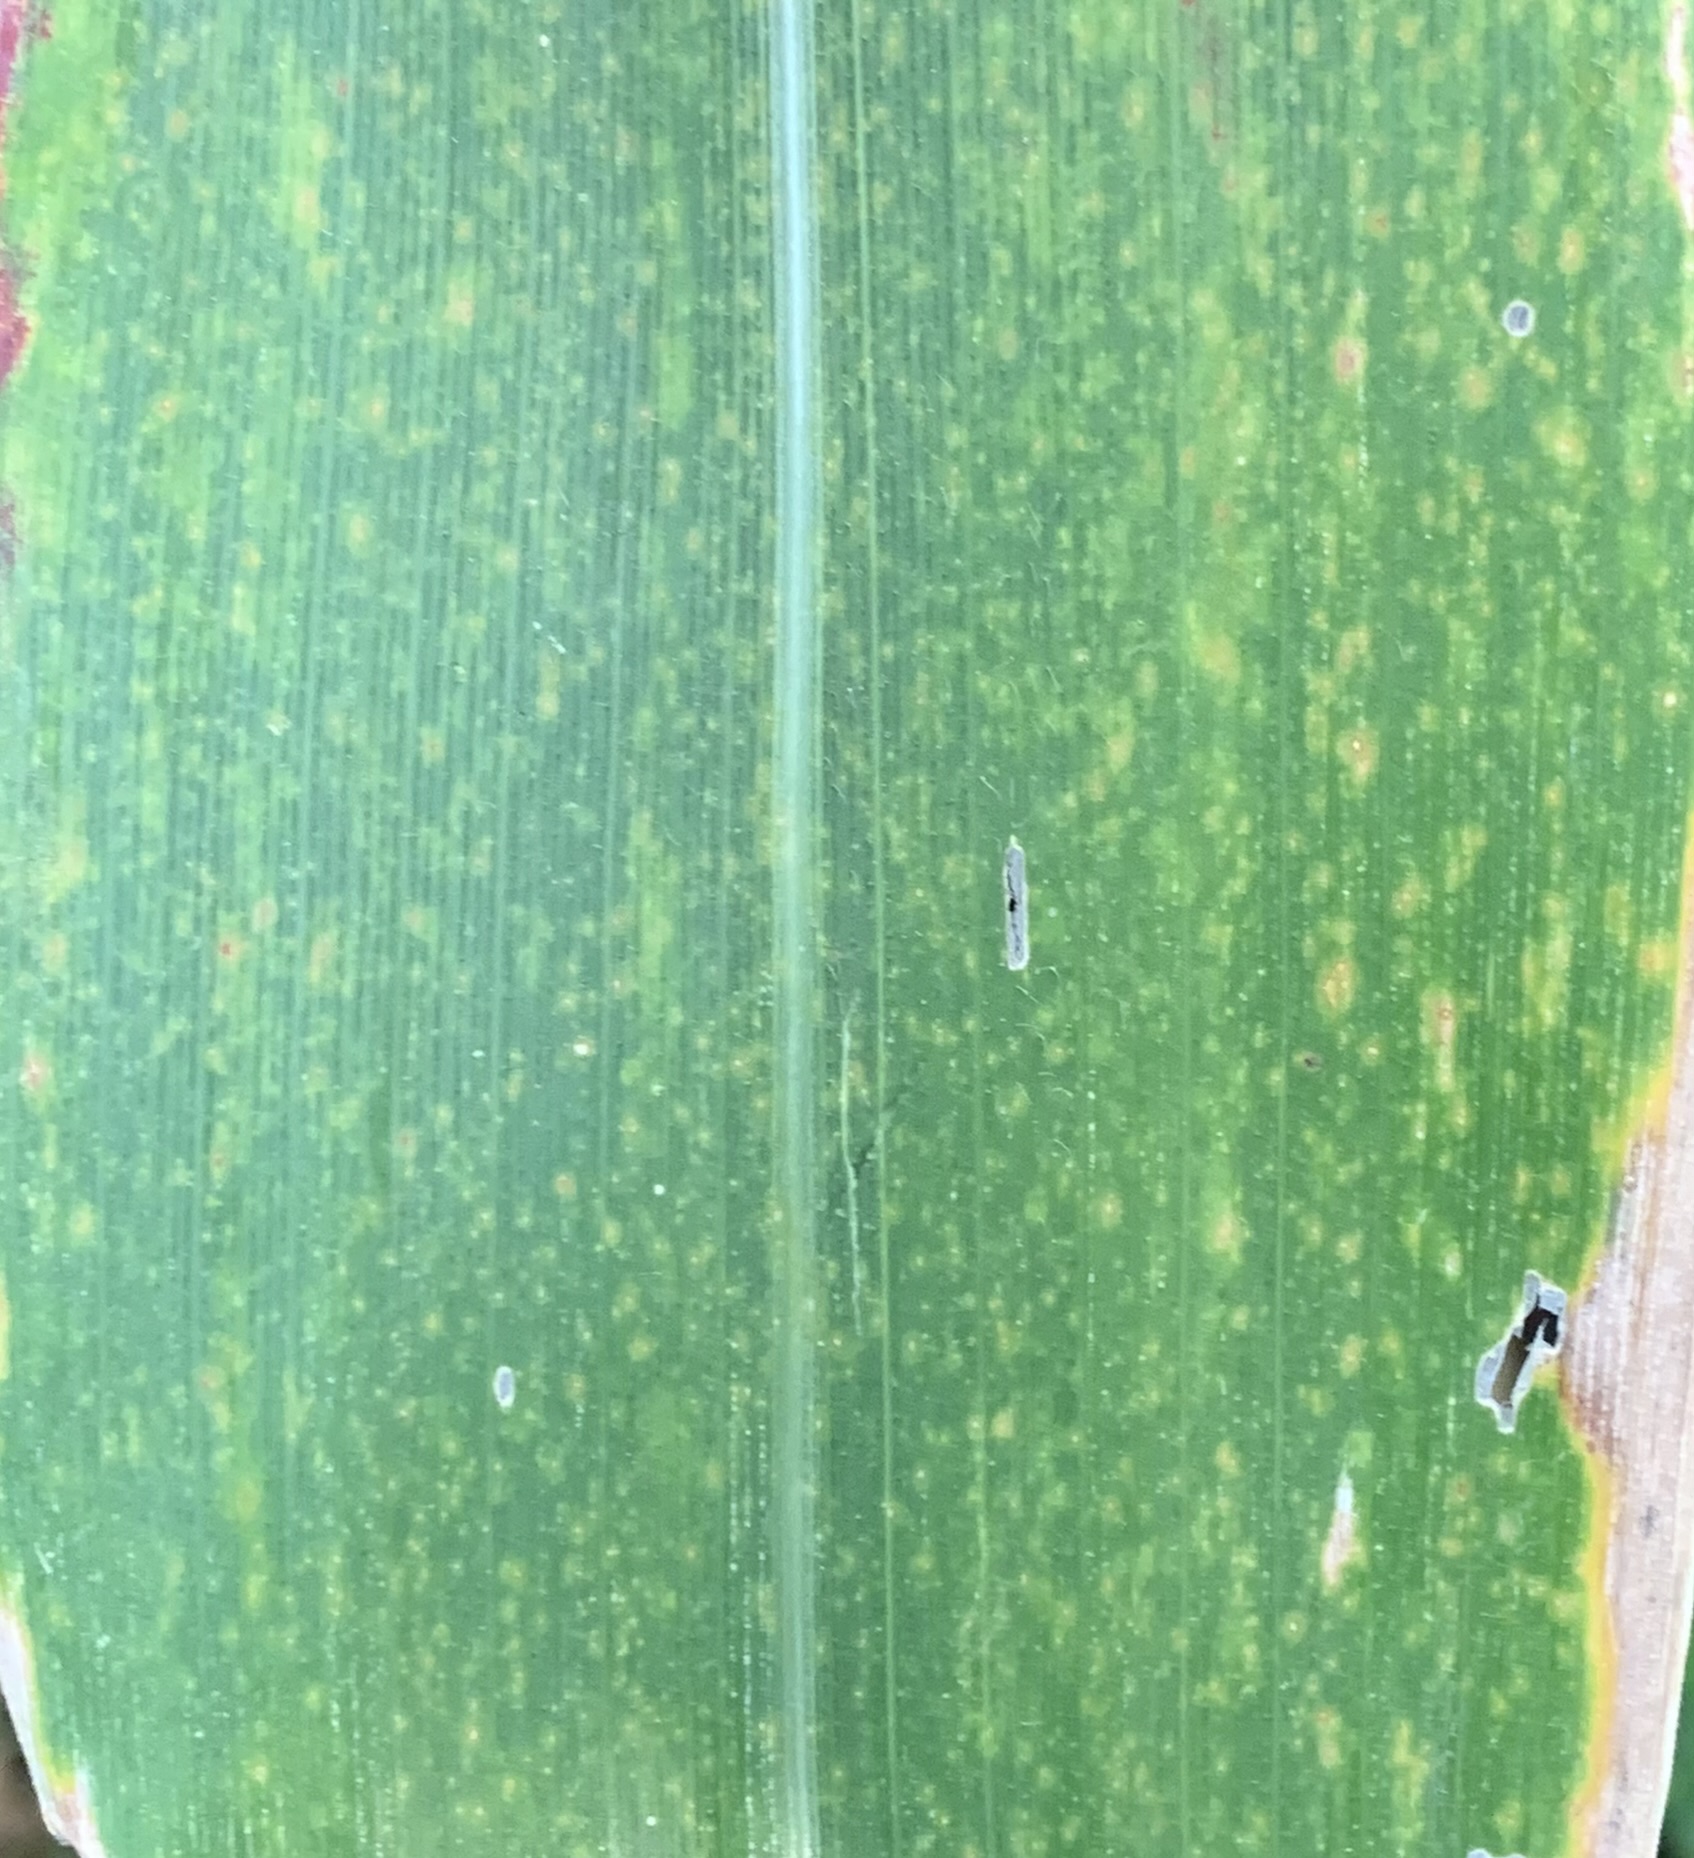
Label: MLN